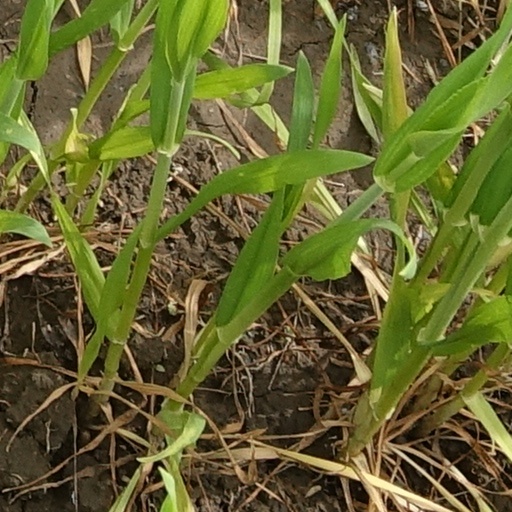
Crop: wheat